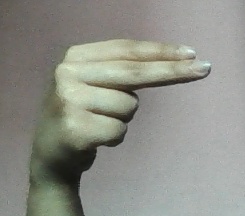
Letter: ain